Sean Hehir

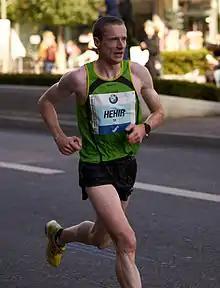
Hehir in Berlin 2015

Sean Hehir (born 27 January 1985) is an Irish long-distance runner from Kilkishen in County Clare. He is a primary school teacher by profession, having attended Froebel College of Education and Trinity College Dublin.